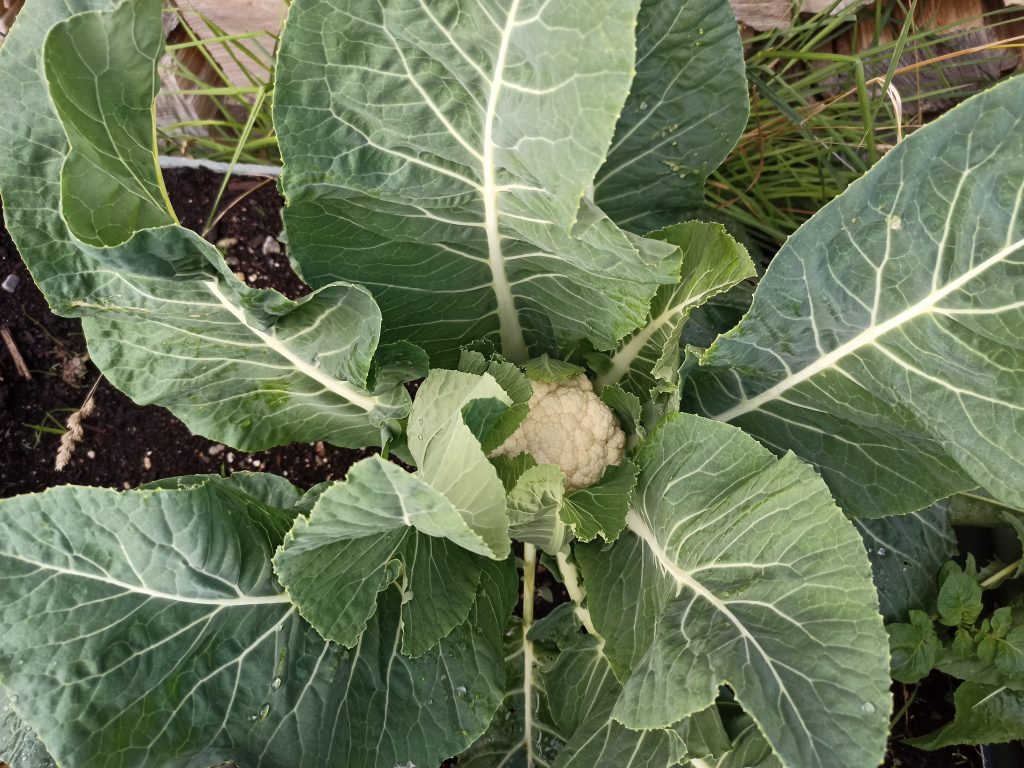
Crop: unknown
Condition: cauliflower